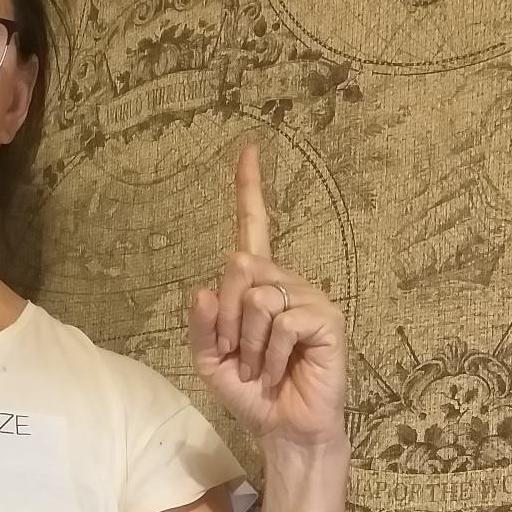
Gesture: one